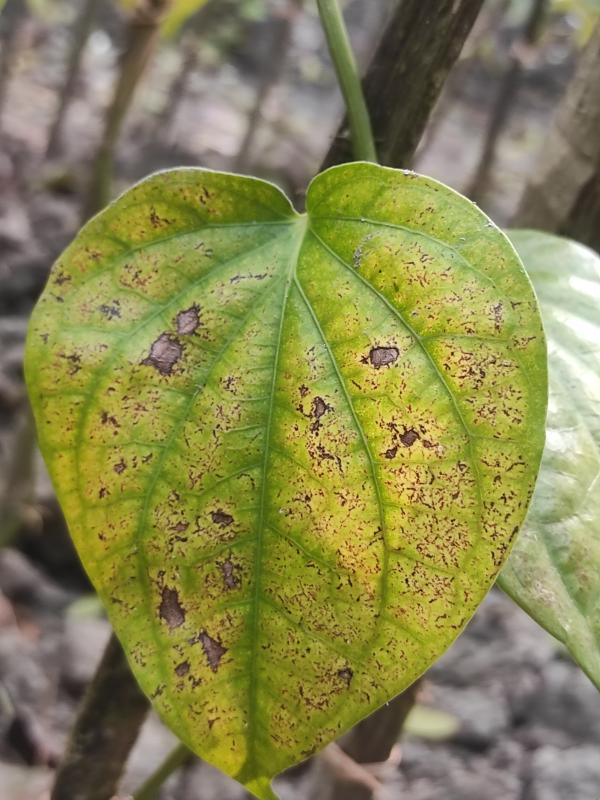
Label: Fungal_Brown_Spot_Disease